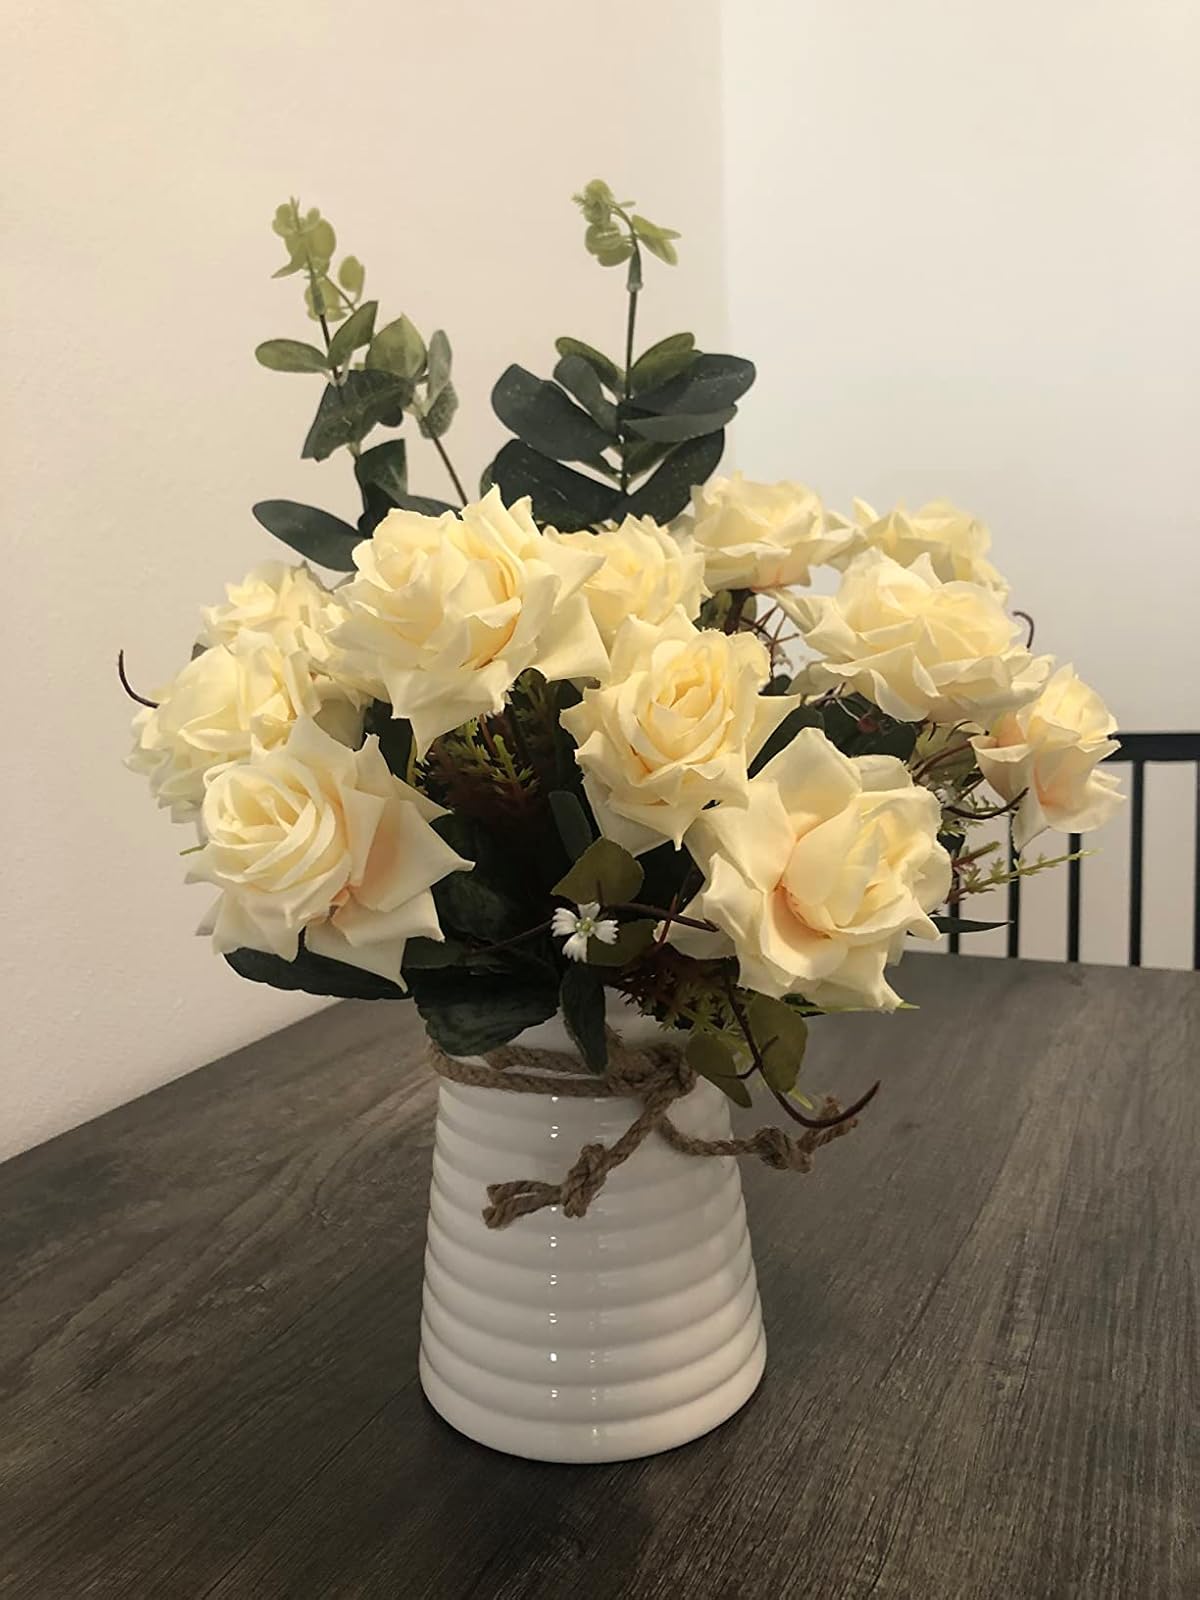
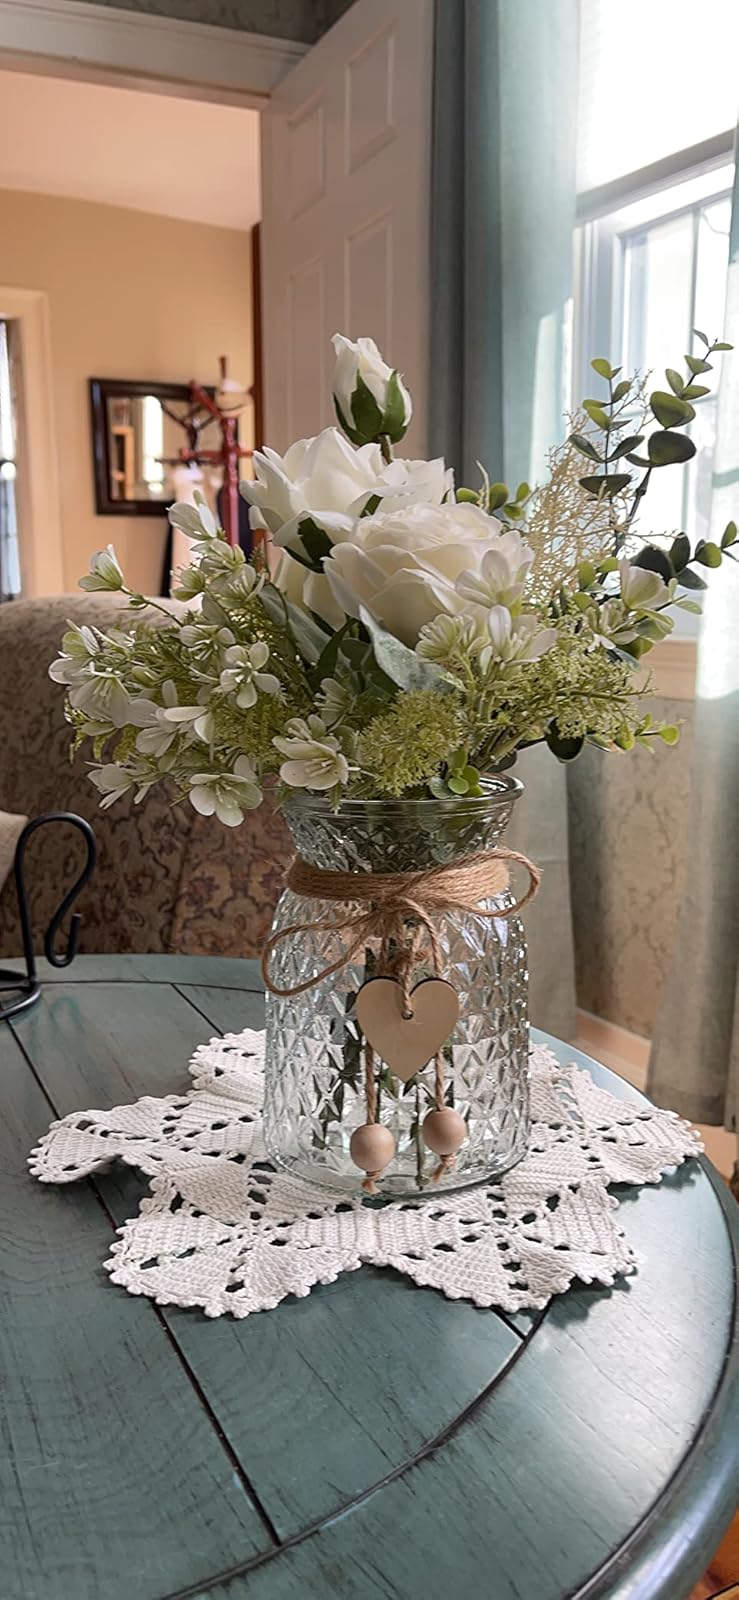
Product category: vase
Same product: no